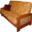
Label: couch